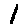
Label: 1